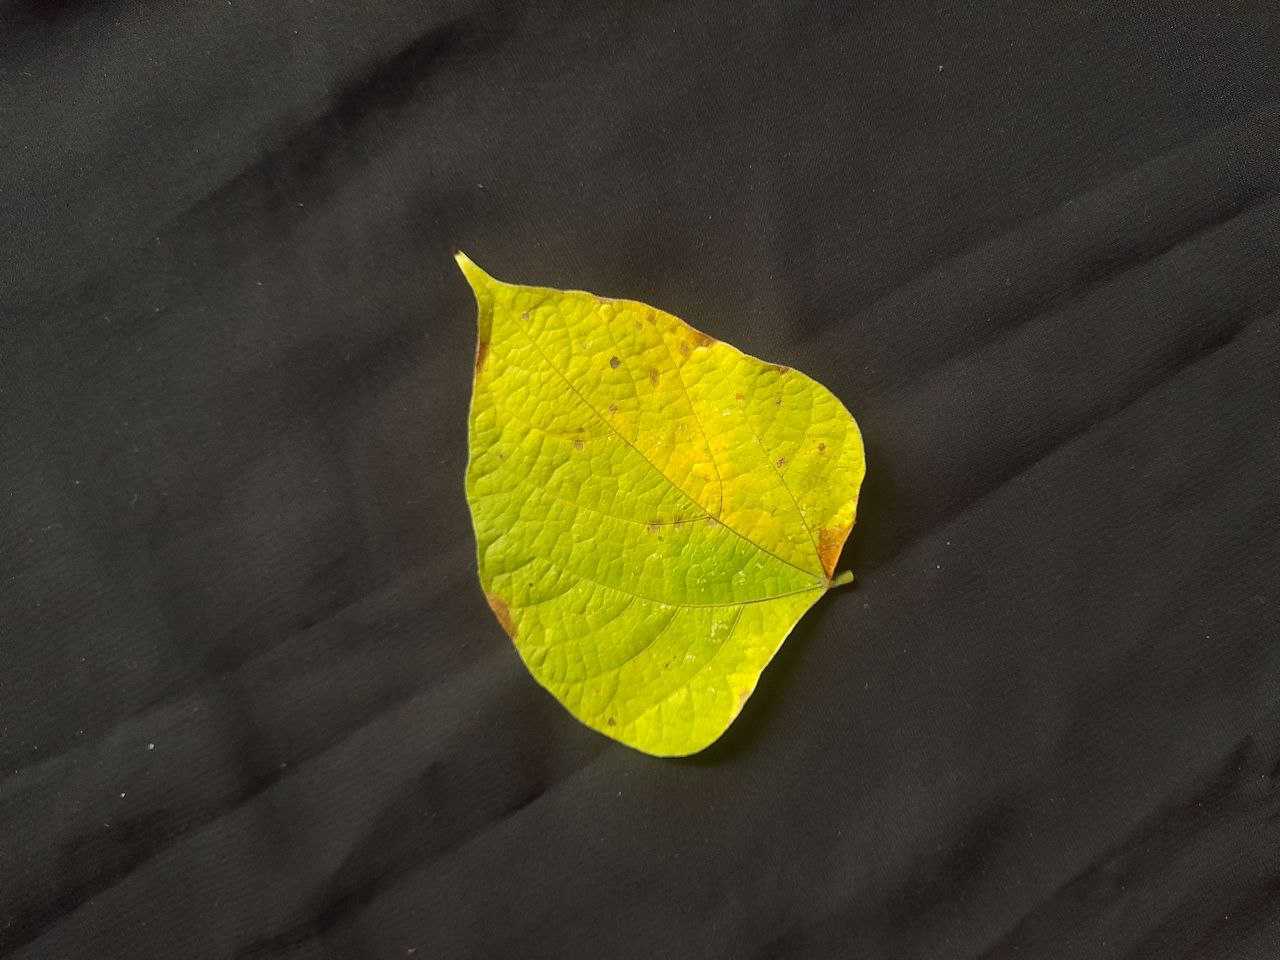
Crop: bean
Leaf condition: Rust